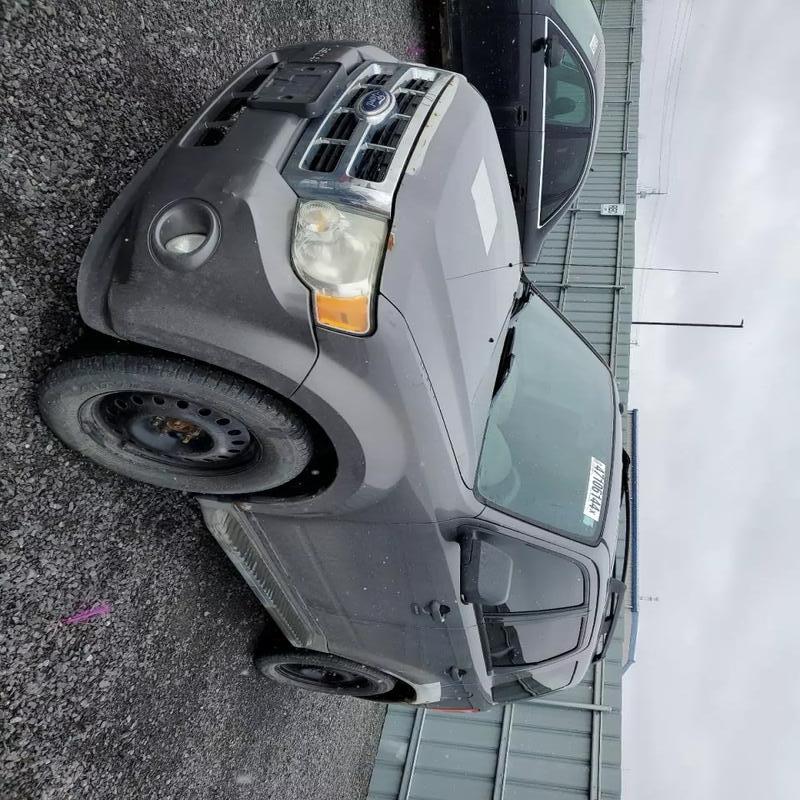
Aucun dommage détecté.
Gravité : aucun